Dornier Do 214

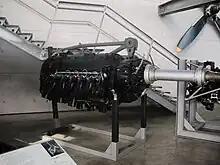
A DB 610 "power system" for an He 177A - the DB 613 was similar in concept and appearance.

Originally designed as the Do P.93 for passenger transatlantic service from Lisbon to New York, the Do 214 was redesigned as the P.192 for military service in early 1940. In 1941, a full-sized fuselage mockup was constructed in order to evaluate the interior layout. The fuselage was streamlined, having a round cross-section, with the interior consisting of two decks.